Canyon, Texas

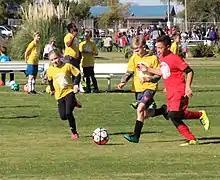
Intermediate school and junior high students playing soccer at Brown Road Soccer Complex in Canyon

Canyon is the home of West Texas A&M University, the main campus is located near the city center.